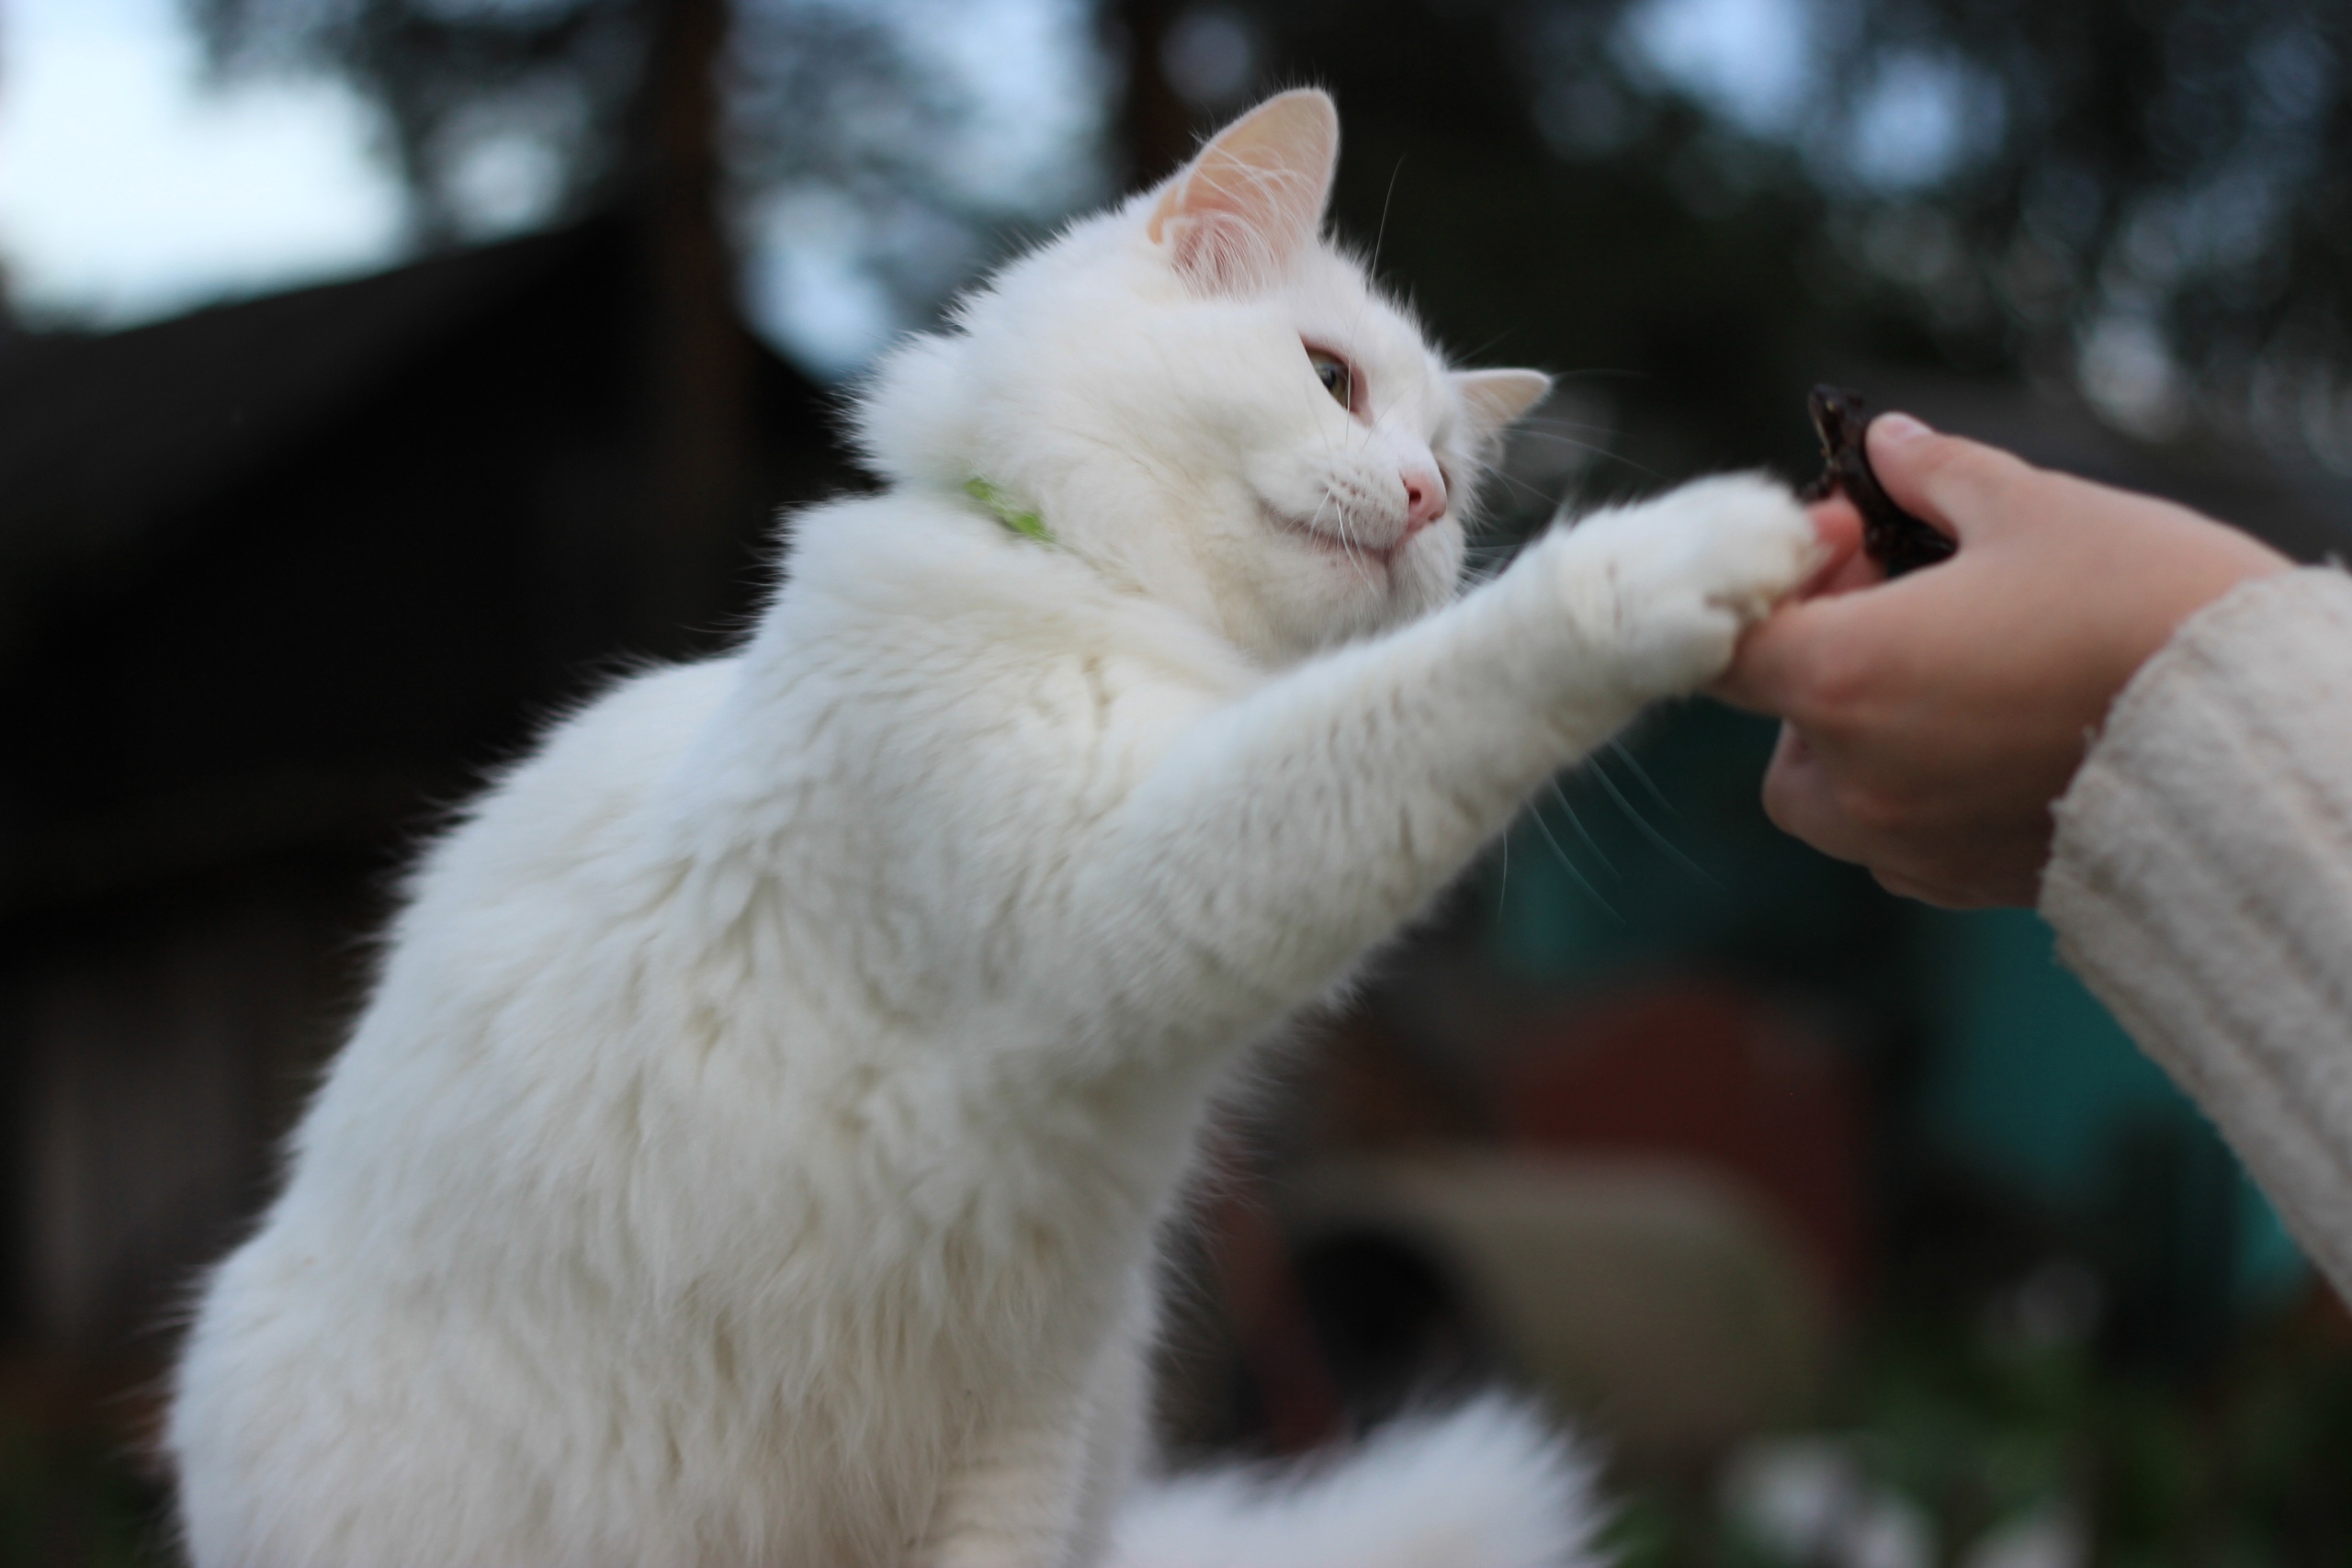
cat, white cat, fluffy cat, summer, nature, village, frog, acquaintance, hand, gesture, carnivore, whiskers, fawn, felidae, small to medium sized cats, snout, tail, domestic short haired cat, tree, fur, nail, paw, grass, claw, sky, terrestrial animal